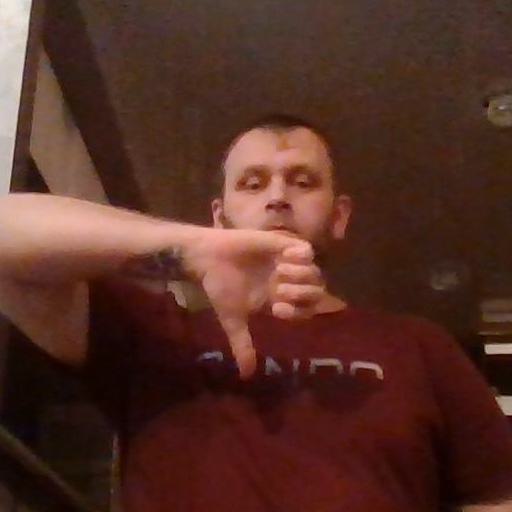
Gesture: dislike